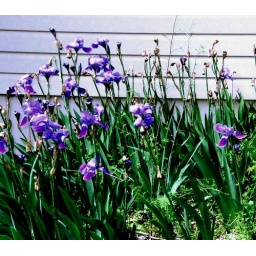
Gabby in Charles' Iris bed & sidewalk chalk 4-06-2010-copy